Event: Nepal Earthquake
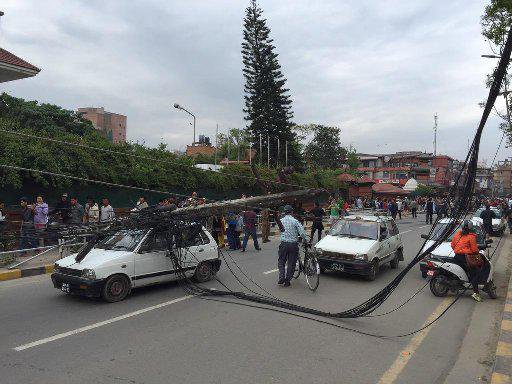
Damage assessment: damage